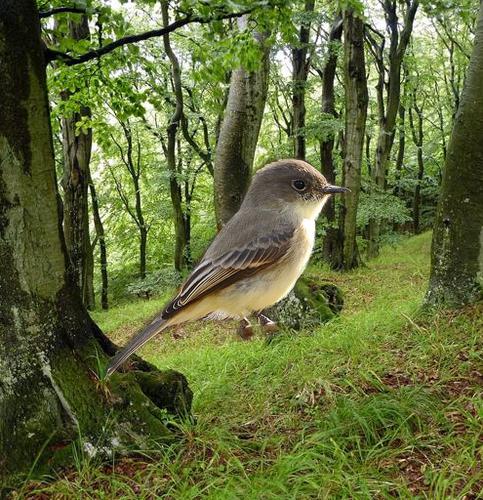
Bird species: Least_Flycatcher
Bird type: landbird
Background: land